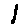
Label: 1